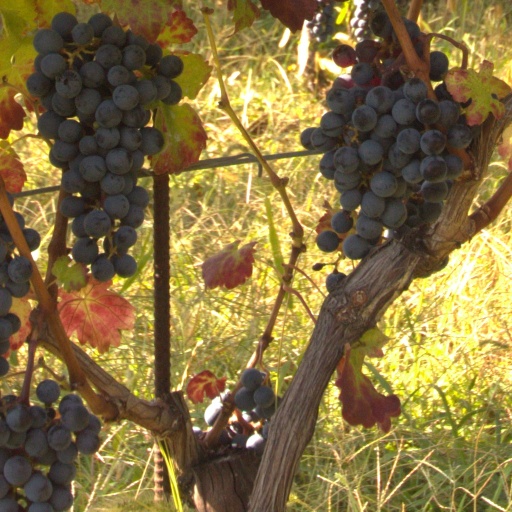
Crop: grape